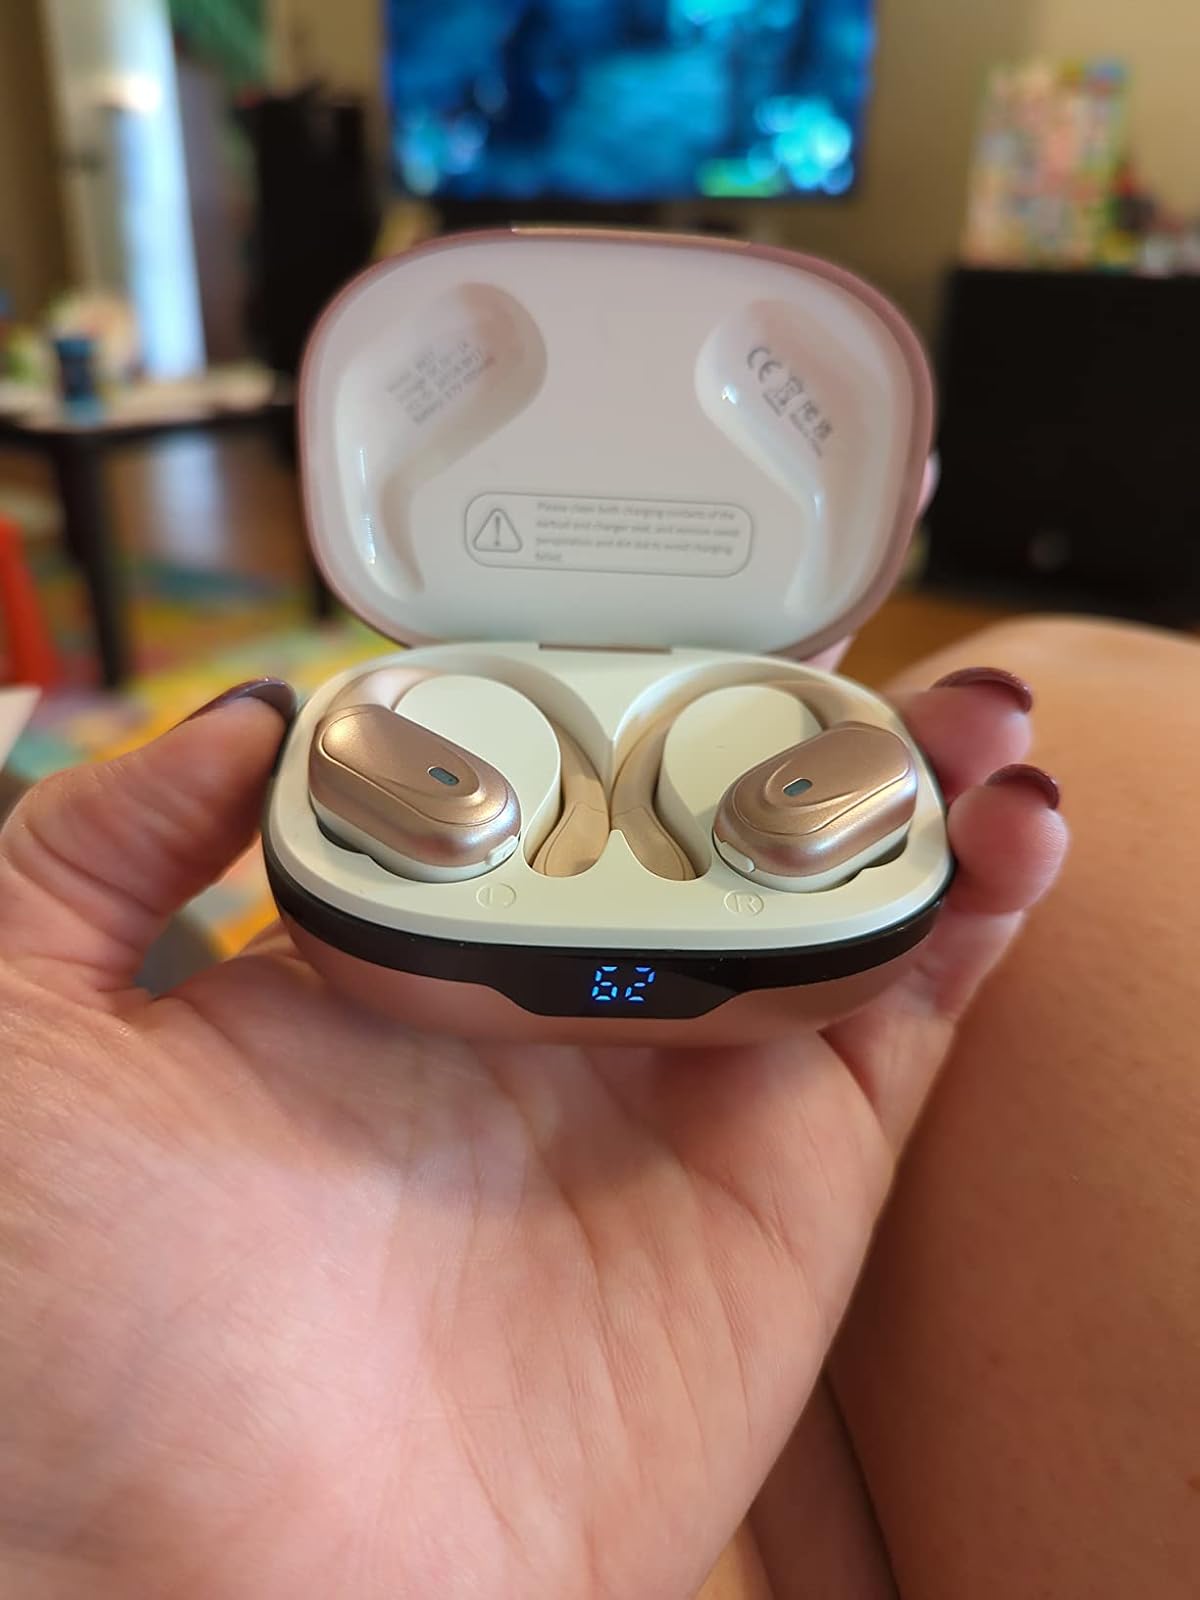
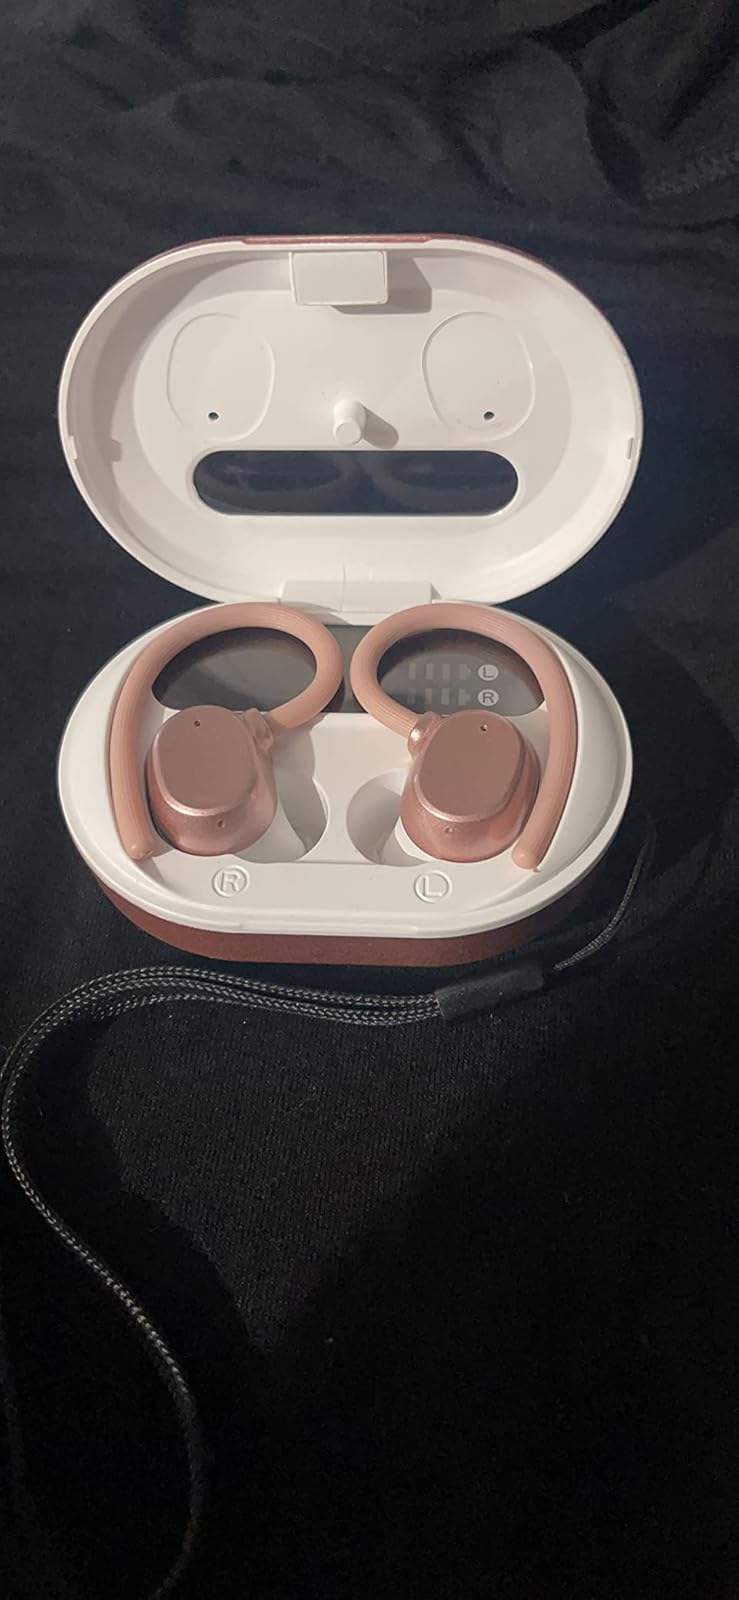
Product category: earbuds
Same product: no